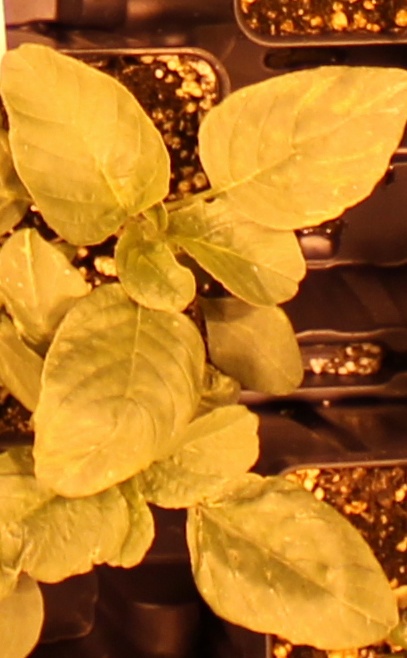
Label: Redroot Pigweed